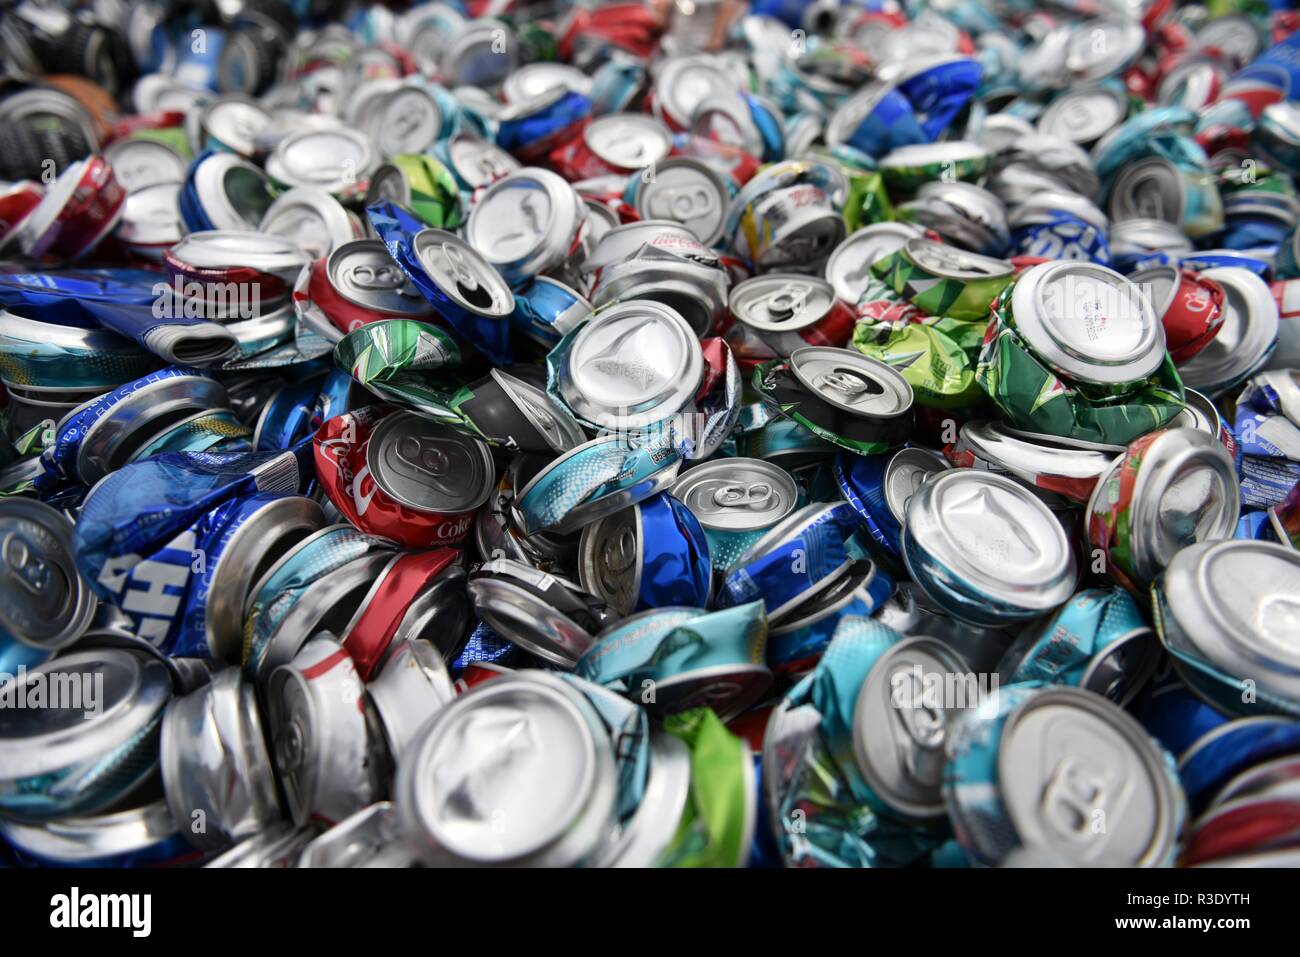
Label: metal